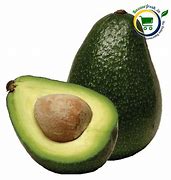
Label: Avocado